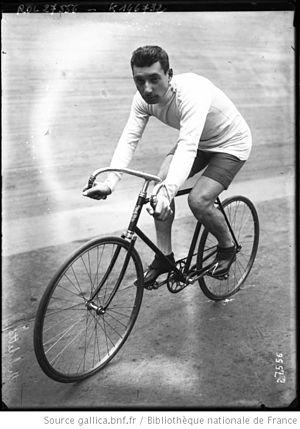
Cette page dresse la liste des coureurs de l'équipe cycliste Peugeot, équipe française de cyclisme sur route, qui a existé de 1901 à 1989.
Giovanni Micheletto est un coureur cycliste italien.